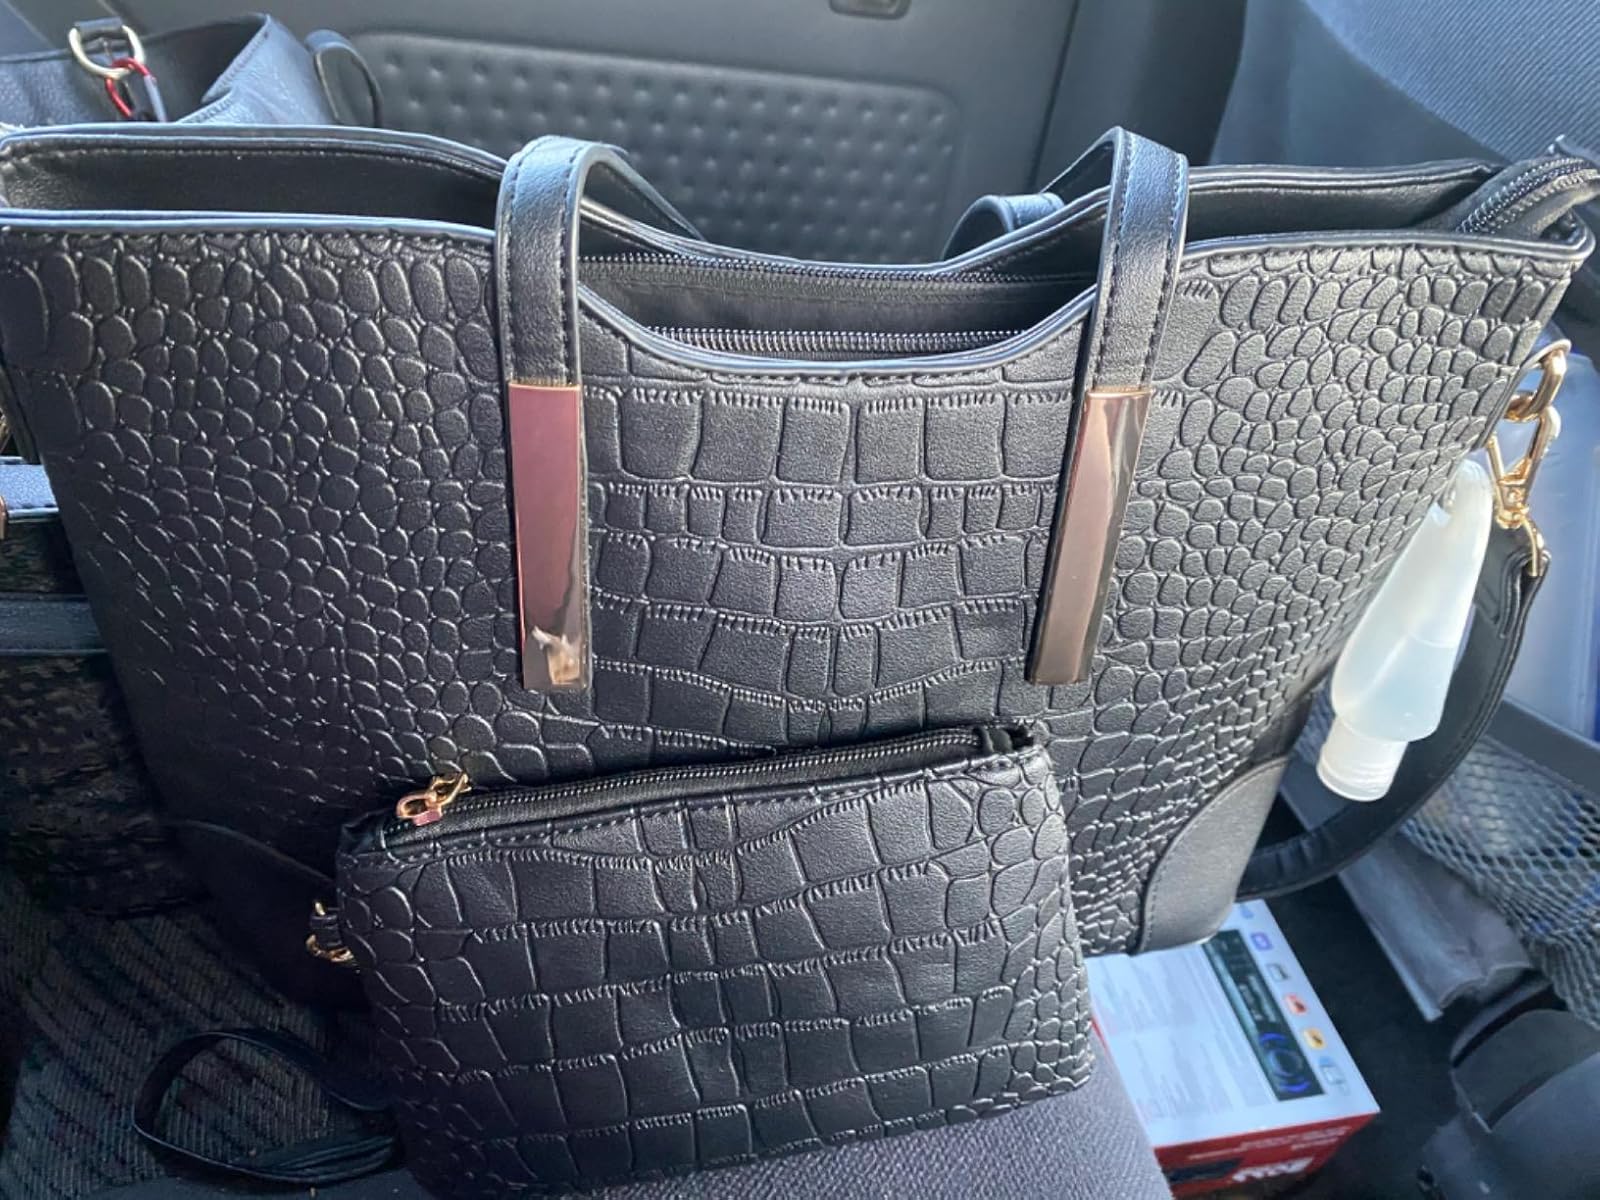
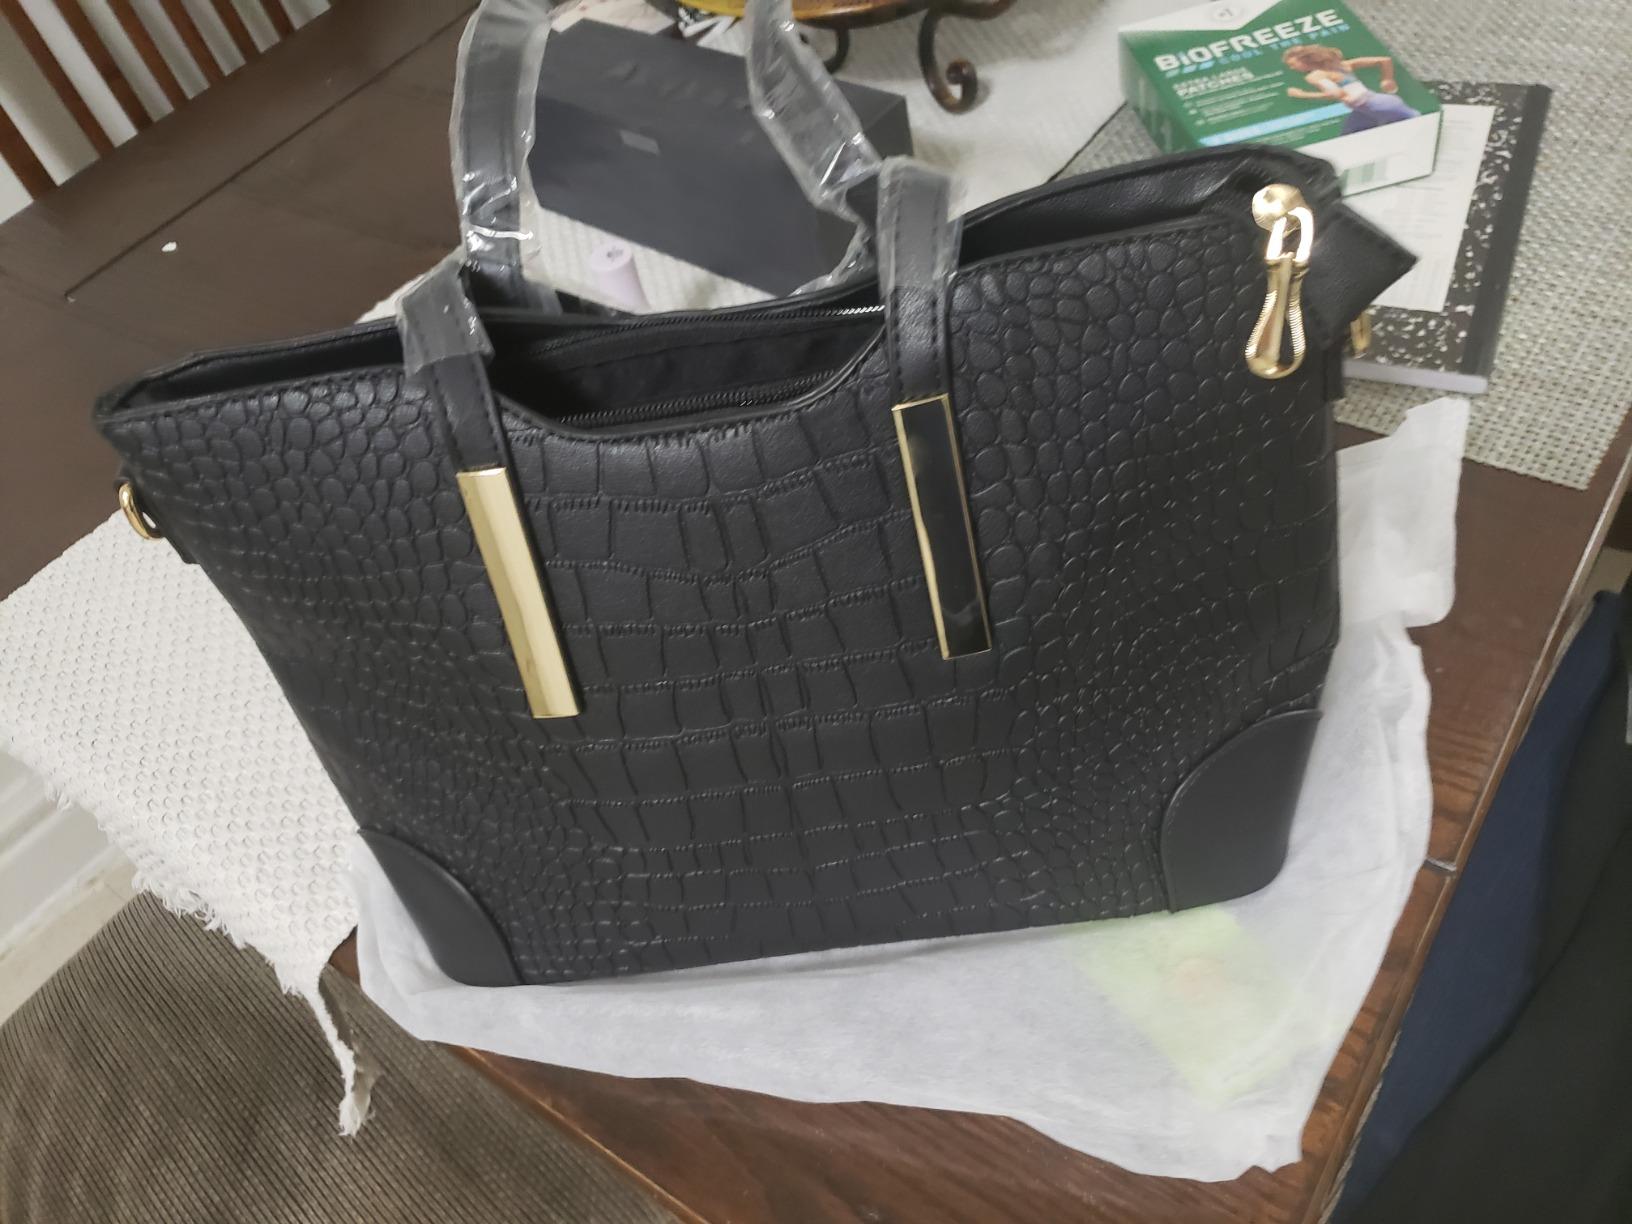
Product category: accessories_handbag
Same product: yes